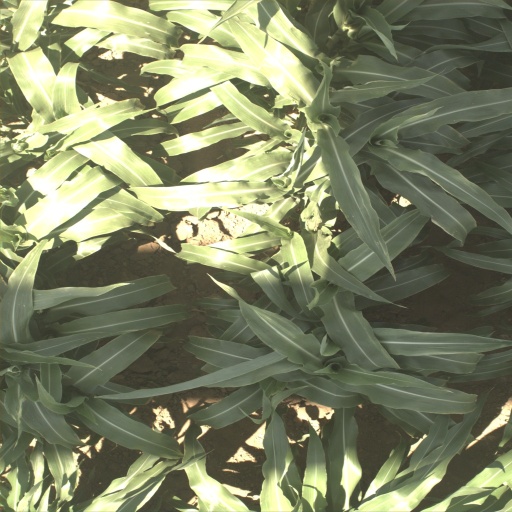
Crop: sorghum